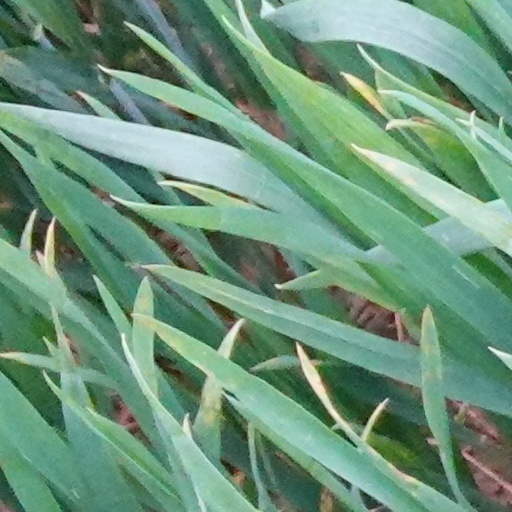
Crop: wheat